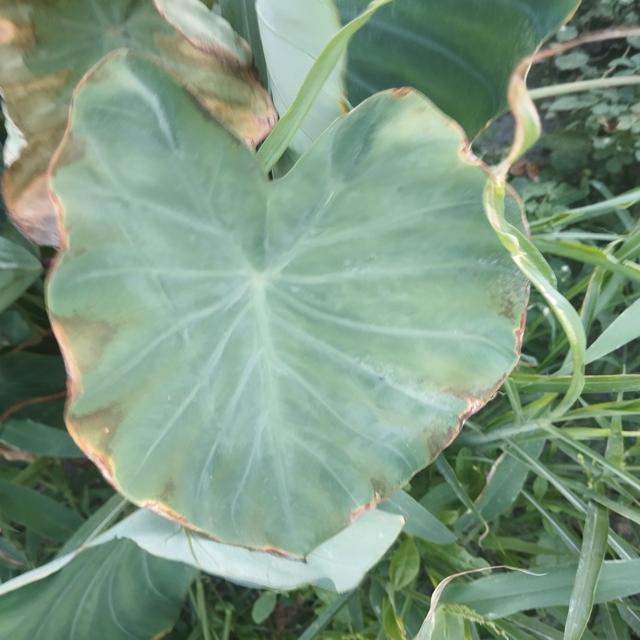
Label: Mid_Blight